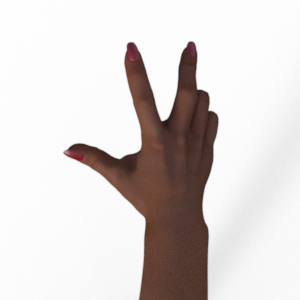
Label: scissors